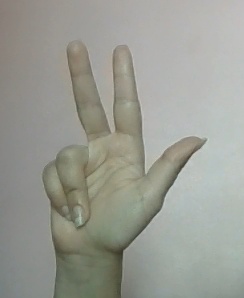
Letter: al